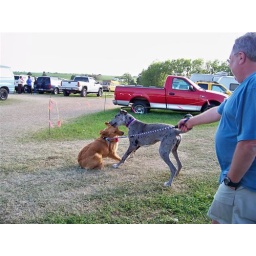
Emma found a Great Dane Puppy to play with, in fact she played with every dog and person she met!